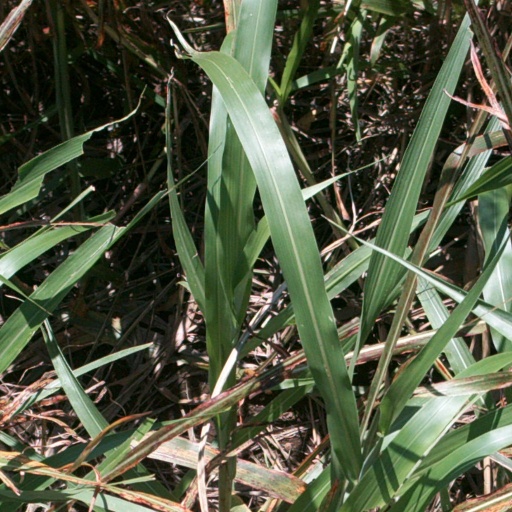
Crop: sorghum